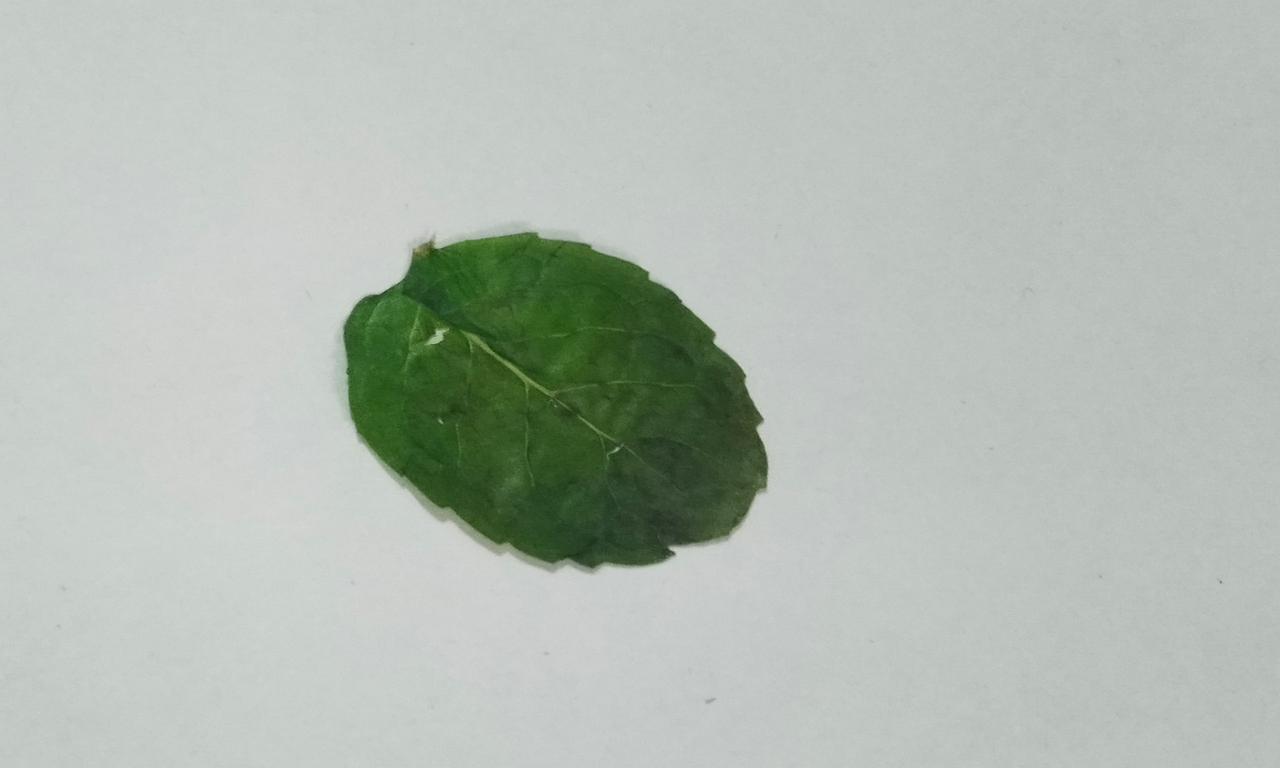
Label: Dried